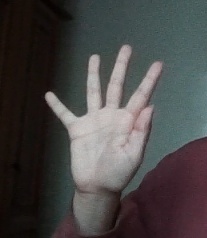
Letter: sheen